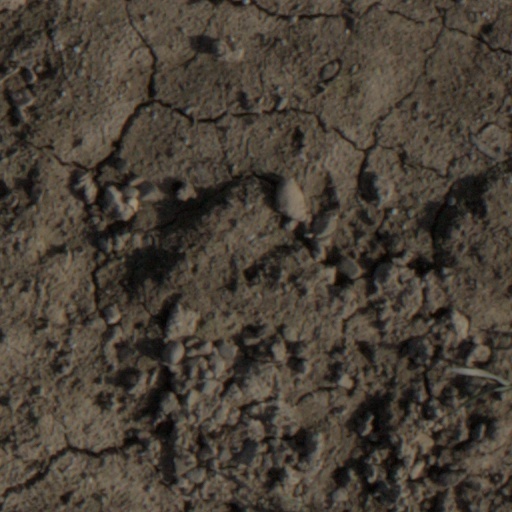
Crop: wheat